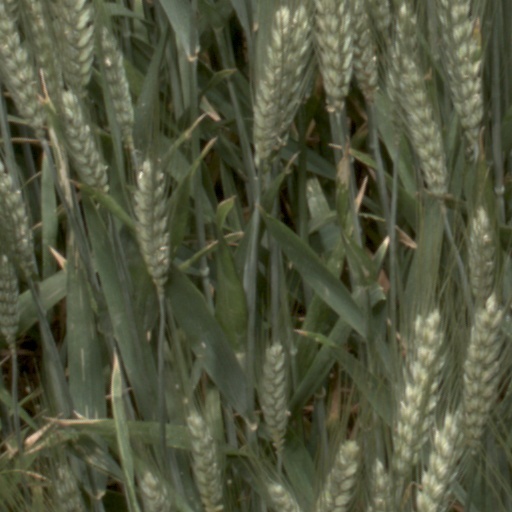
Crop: wheat